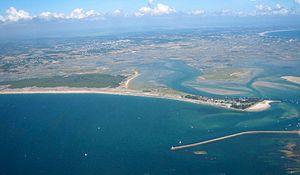
Les traicts du Croisic sont des bras de mer, situés dans la presqu'île guérandaise, à l'ouest des marais salants de Guérande qu'ils alimentent, à la pointe occidentale de la Loire-Atlantique, en France.
La pointe de Pen-Bron est une presqu'île française située sur le territoire de la commune de La Turballe, dans le département de la Loire-Atlantique en région Pays de la Loire.
Les marais salants de Guérande sont une zone de marais salants française située sur le territoire des communes de Guérande, Batz-sur-Mer, Le Croisic et La Turballe, dans l'ouest du département de la Loire-Atlantique et la région Pays de la Loire.